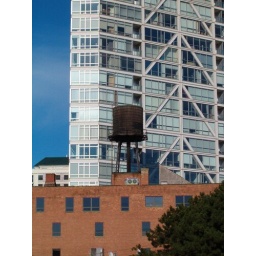
an old water tower in front of a Lucien LaGrange apartment/condo building